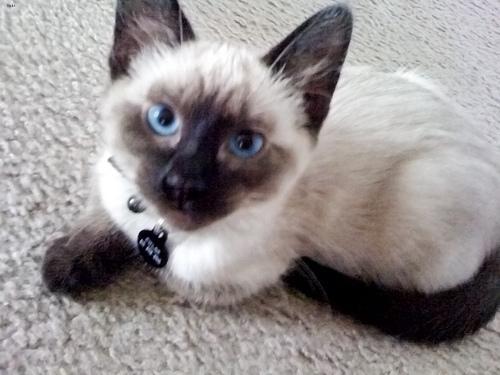
Breed: Siamese